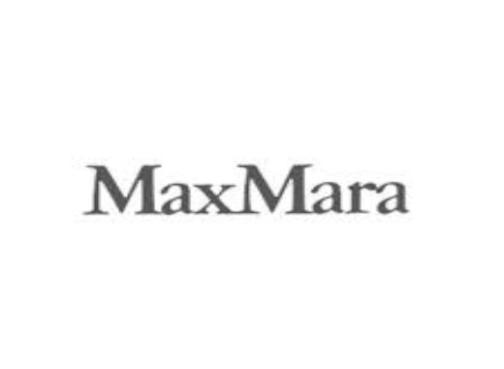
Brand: max mara
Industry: Clothes